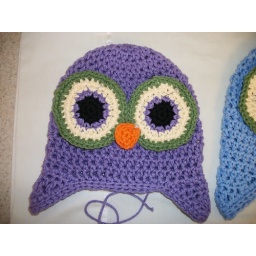
round top owl hat in hot purple/ sage/ white